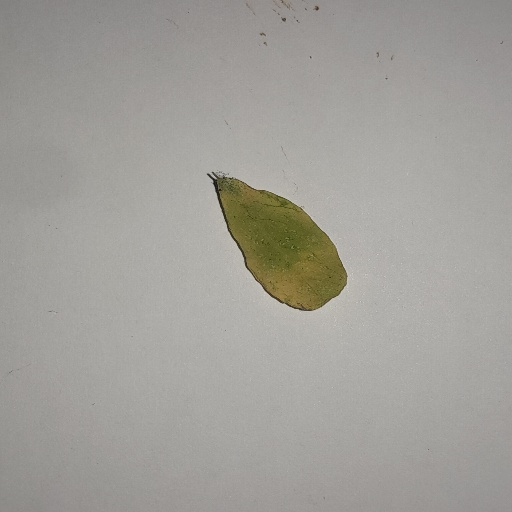
Species: Sojina
Leaf condition: Yellow Leaf